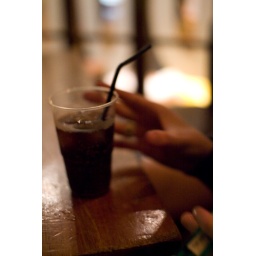
i hate drinks served in plastic cups in bars!!!